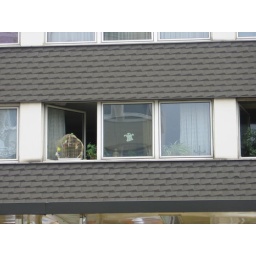
A bird cage in a window